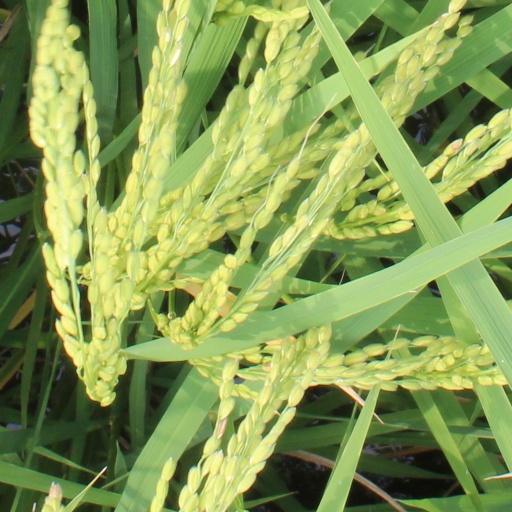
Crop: rice